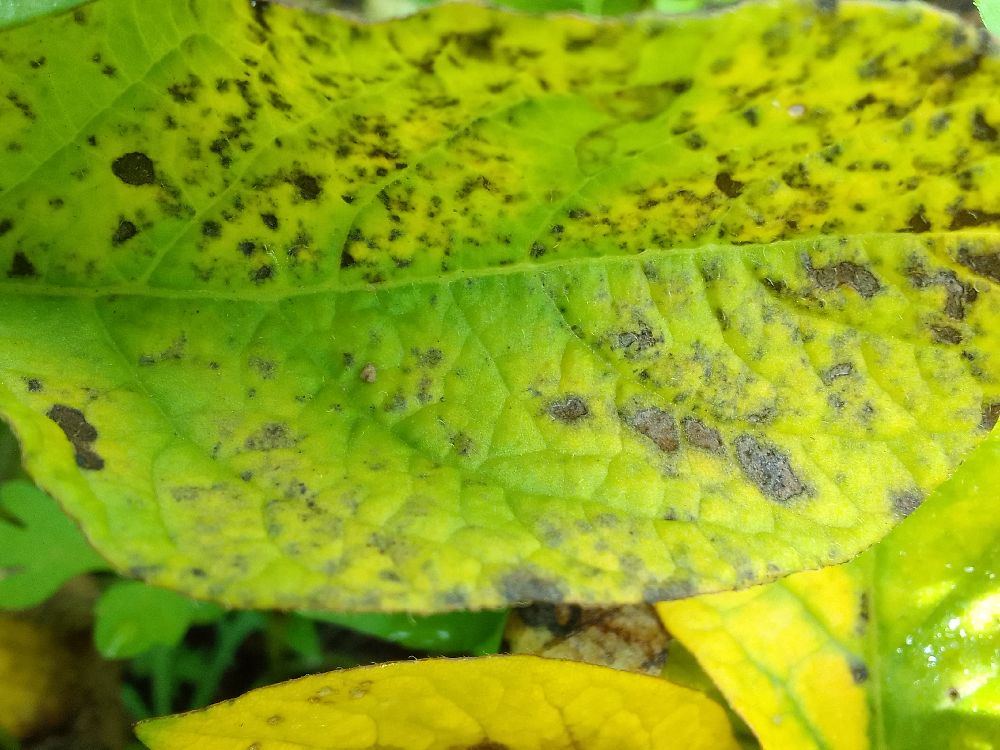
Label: Early blight